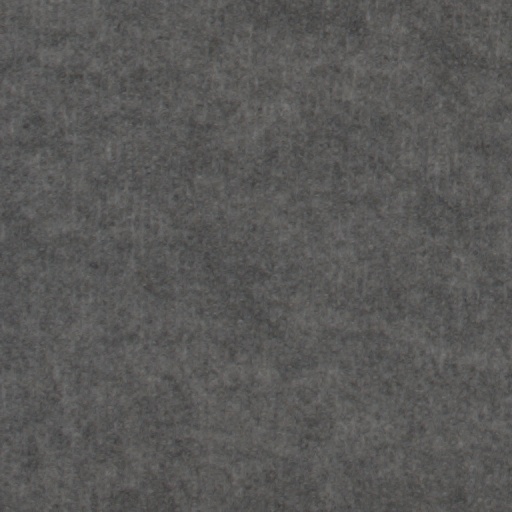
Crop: wheat